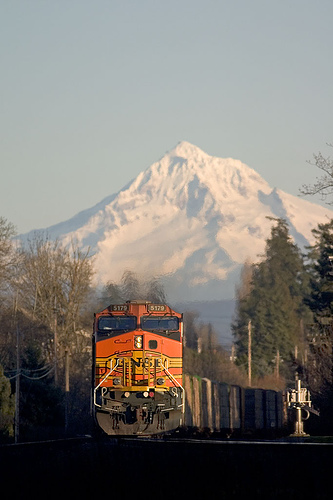
A train weaves through the mountains with a beautiful view

A train on tracks with white capped mountains in the background.

The train is travelling by the snowy mountain side.

A train moves along the track with a mountain in the background.

A freight train with a snowcapped mountain behind it